Dagmar Andres

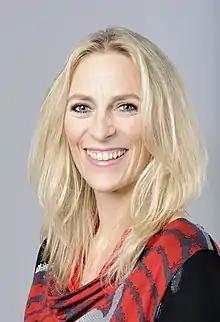

Dagmar Andres (born 3 December 1969 in Cologne) is a German accountant and politician of the Social Democratic Party (SPD) who served as a Member of the Bundestag from 2021 to 2025, representing the Euskirchen – Rhein-Erft-Kreis II district, and as member of the state parliament of North Rhine-Westphalia from 2012 to 2017.